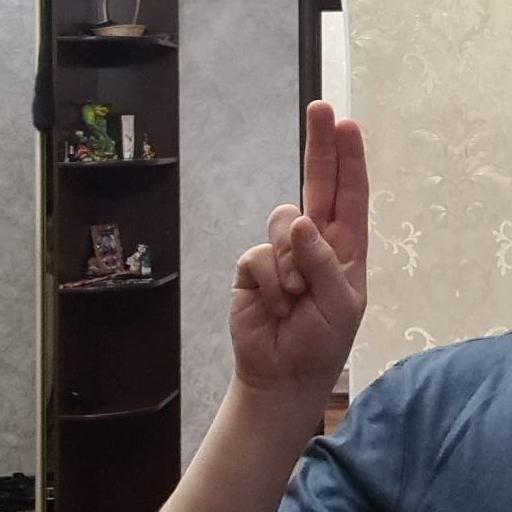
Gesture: two_up